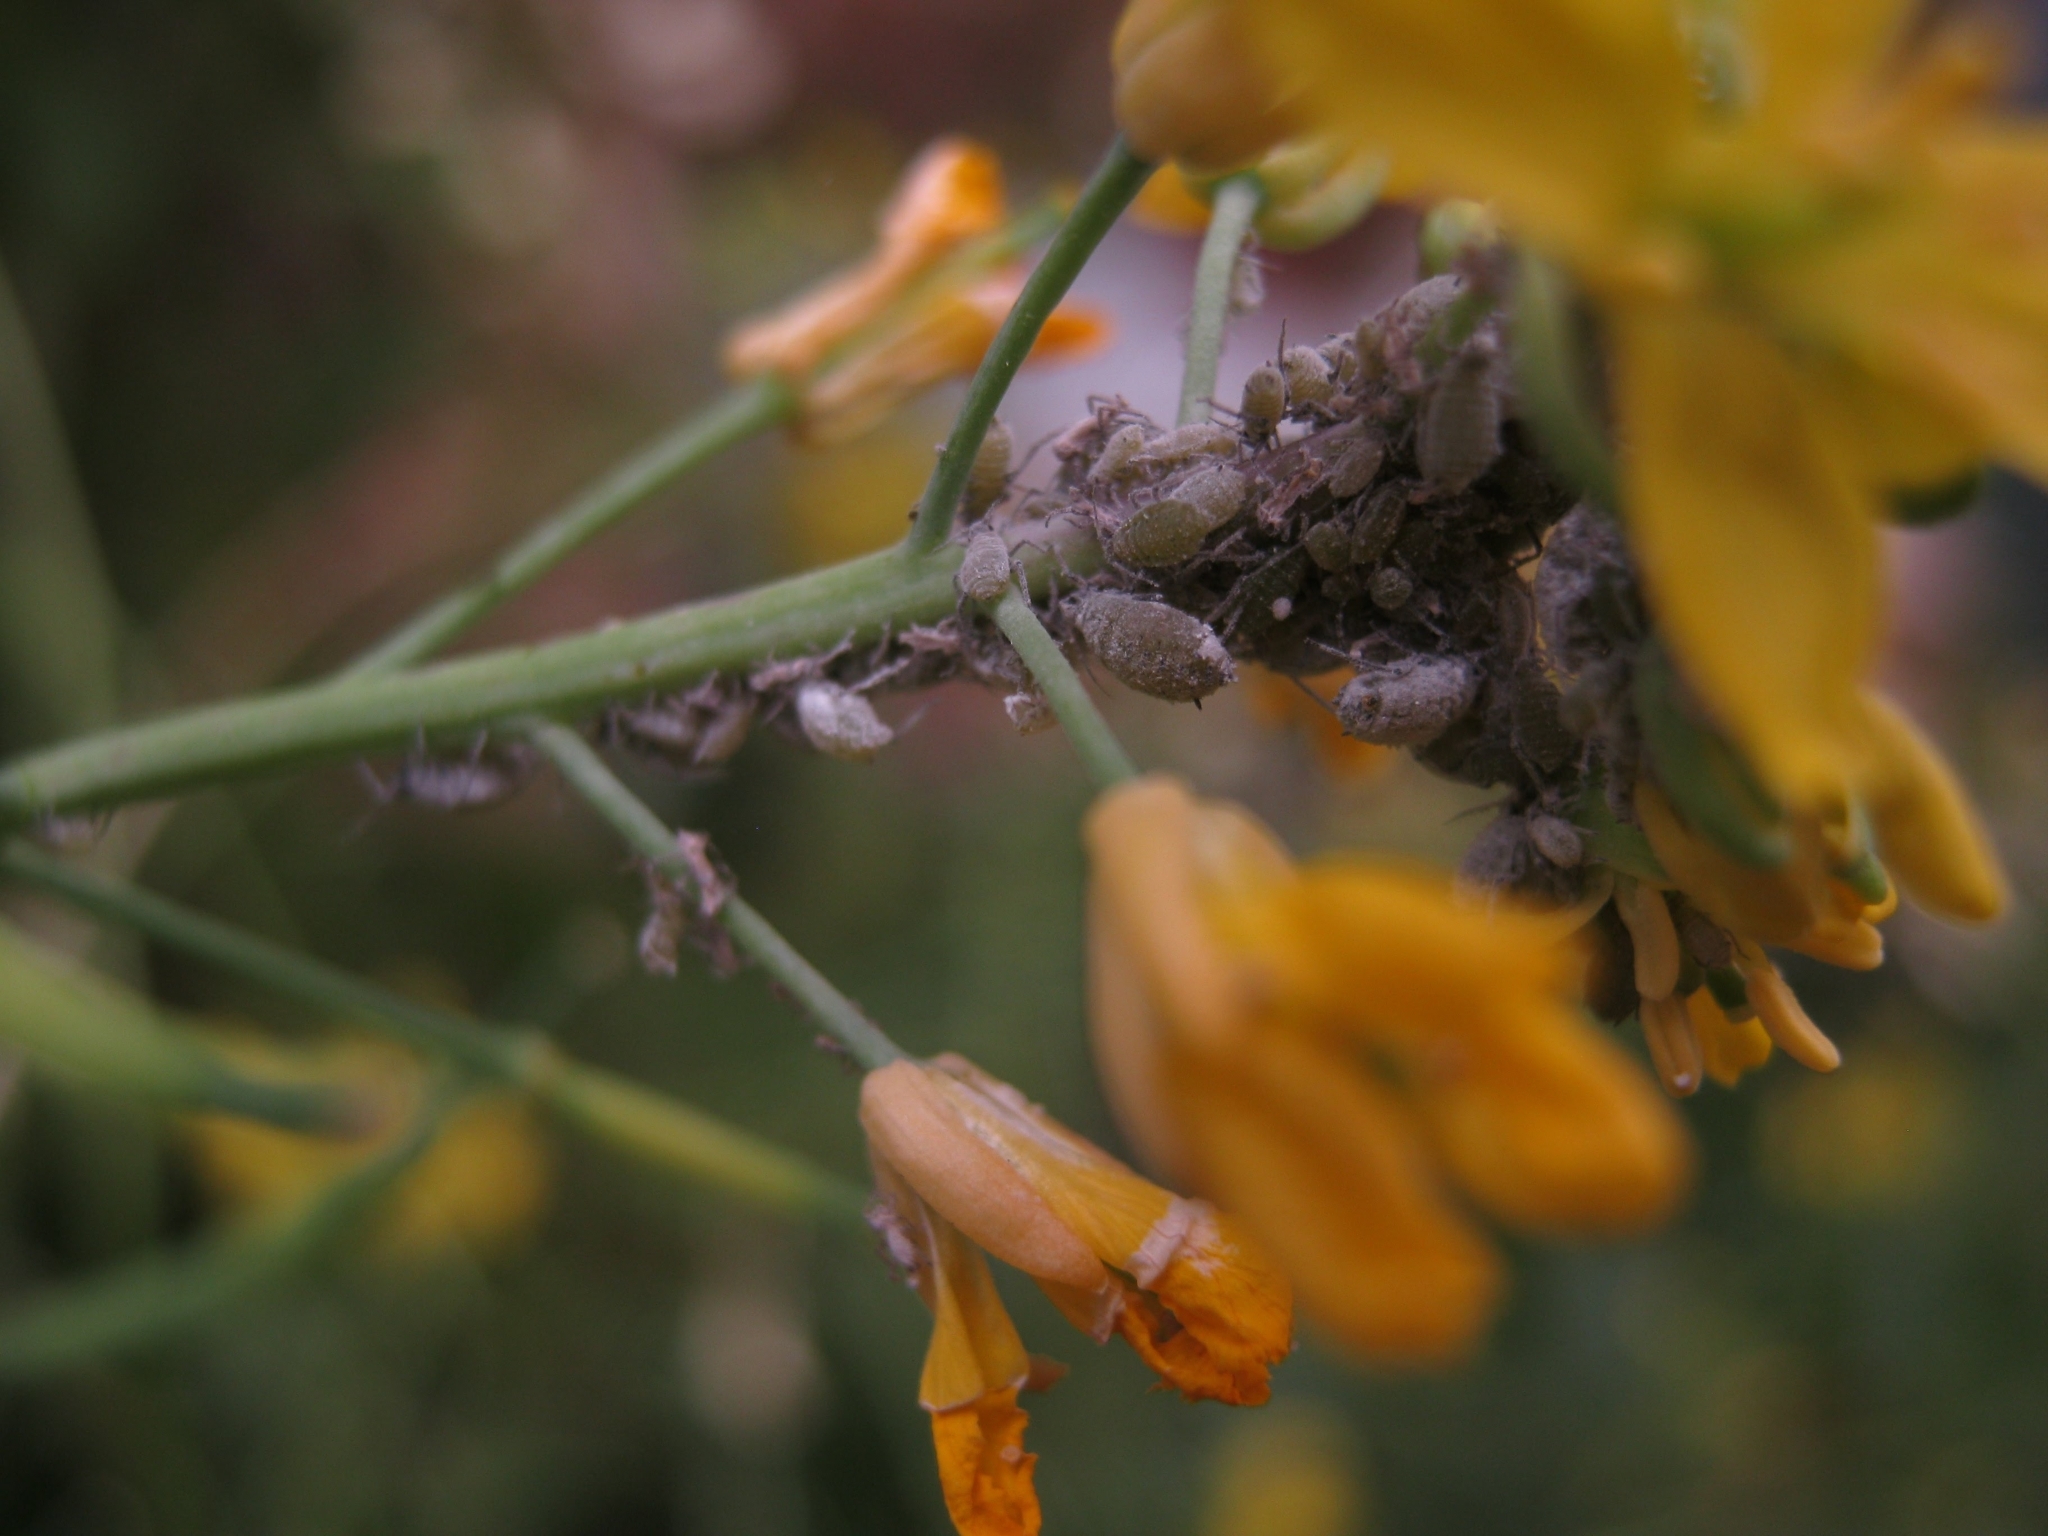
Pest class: cabbage_aphid